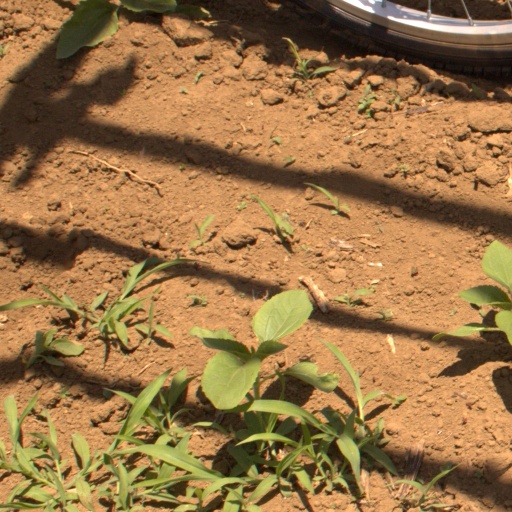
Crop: Jerusalem artichoke